Charles Murray Marling

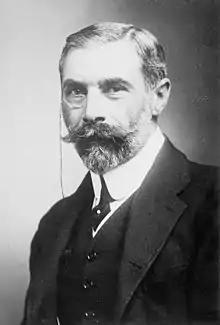

Marling was born on 3 December 1862 in the village of King's Stanley near Stroud, Gloucestershire, the second son of Sir William Marling, 2nd Baronet. His brother was Percival Marling who was awarded the Victoria Cross. He was educated at Wellington and Trinity College, Cambridge before joining the Diplomatic Service in 1888.